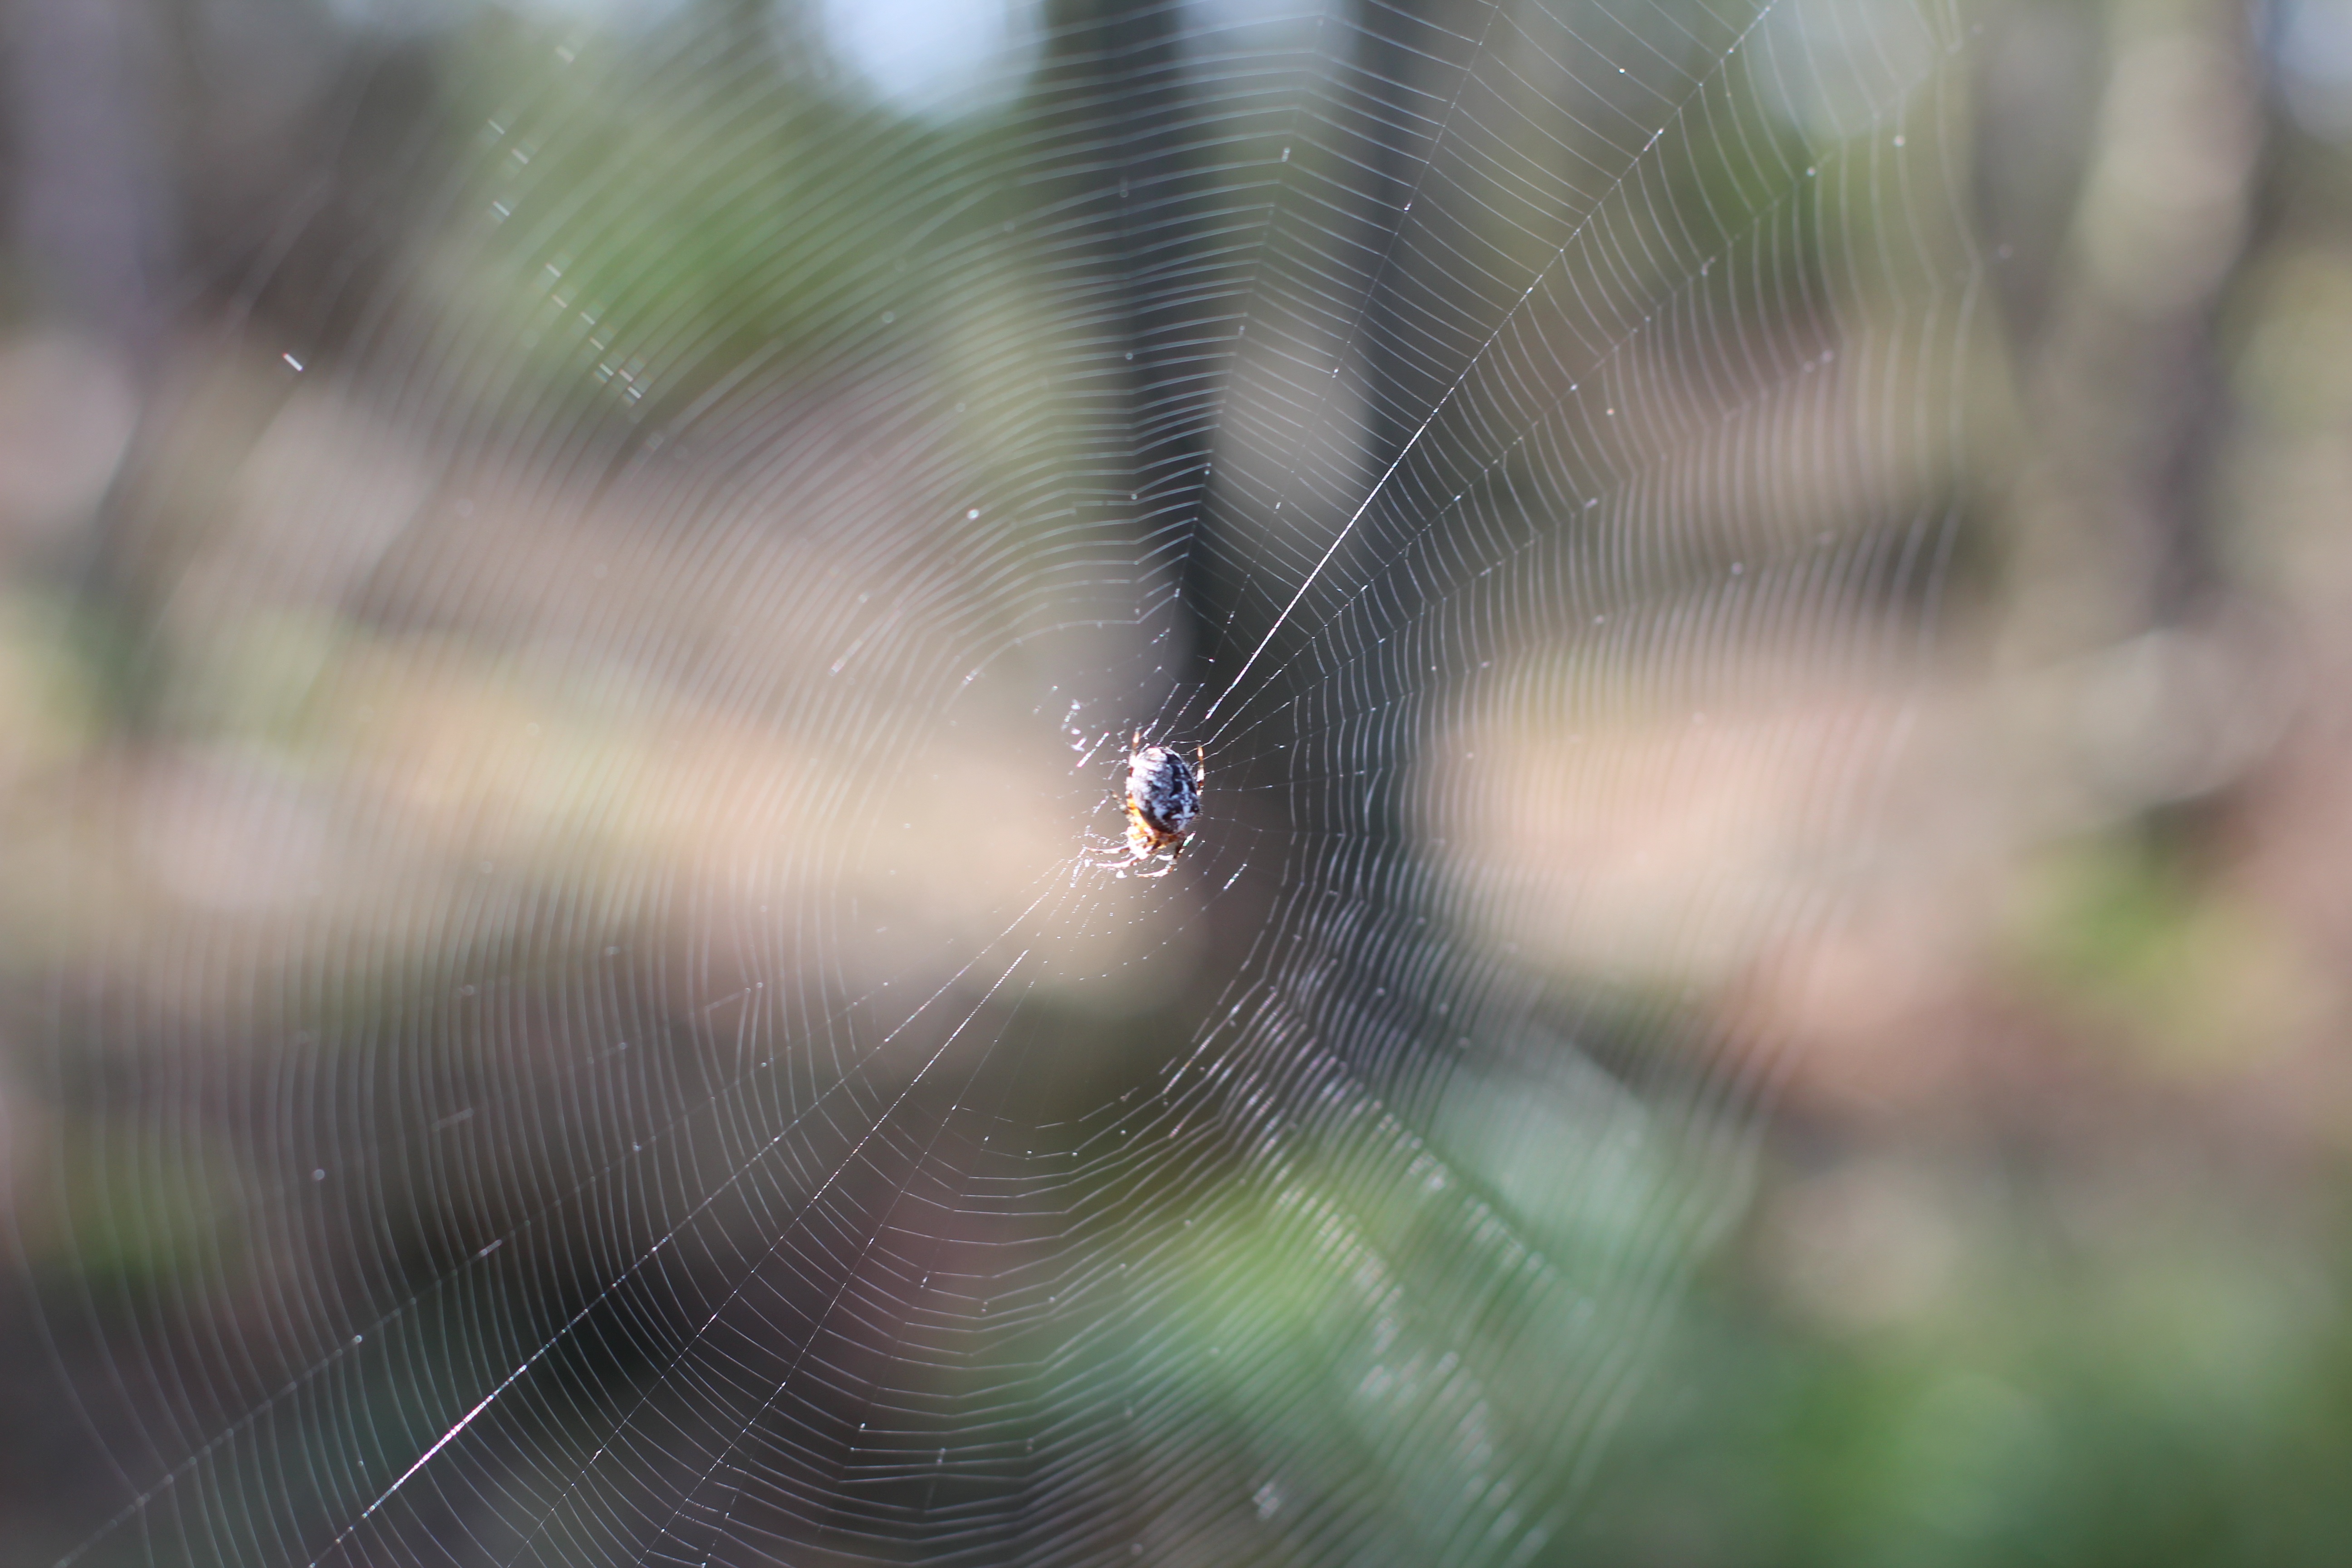
nature, forest, green, insect, close, fauna, material, invertebrate, spider web, cobweb, close up, spider, arachnid, network, macro photography, arthropod